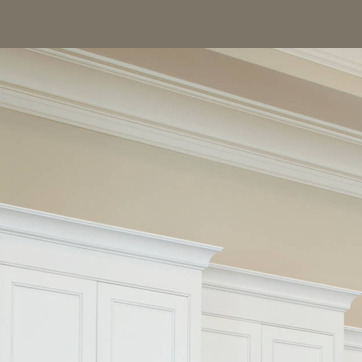
Material: painted